Good Times, Bed Times

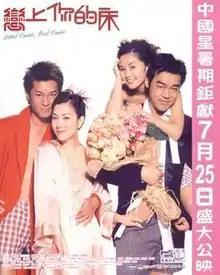
Film poster

Good Times, Bed Times (戀上你的床, "Luen seung ngei dik chong") is a 2003 Hong Kong romantic comedy film starring Sammi Cheng, Louis Koo, Sean Lau, Charlene Choi, with guest appearances by Tony Leung and Sandra Ng.